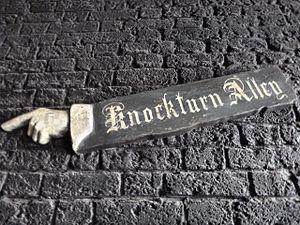
Le chemin de Traverse est une rue commerçante fictive située à Londres et imaginée par J. K. Rowling pour l'univers de la suite romanesque Harry Potter.